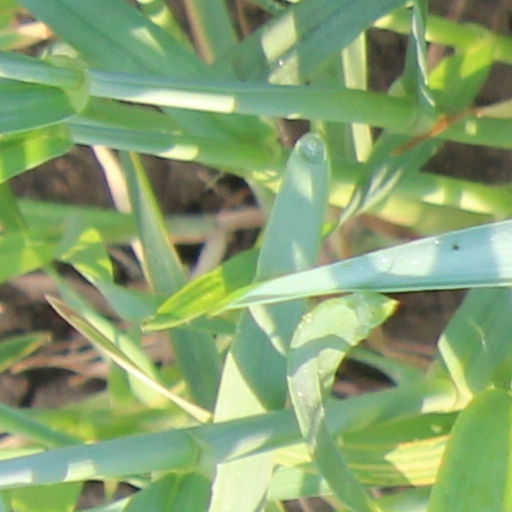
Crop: wheat